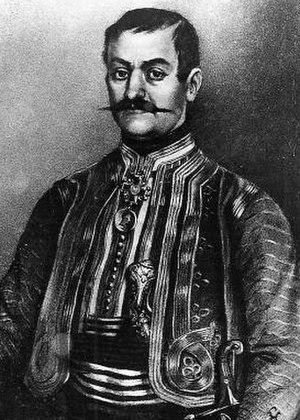
Mladen Milovanović, en serbe cyrillique Младен Миловановић, était un homme politique serbe.